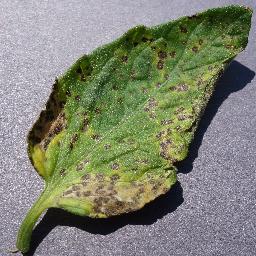
Label: Tomato___Septoria_leaf_spot